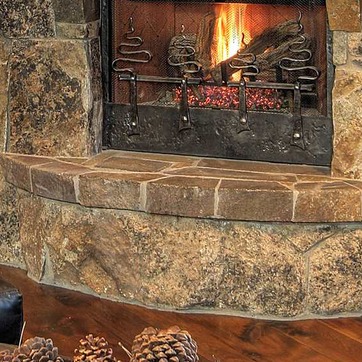
Material: stone